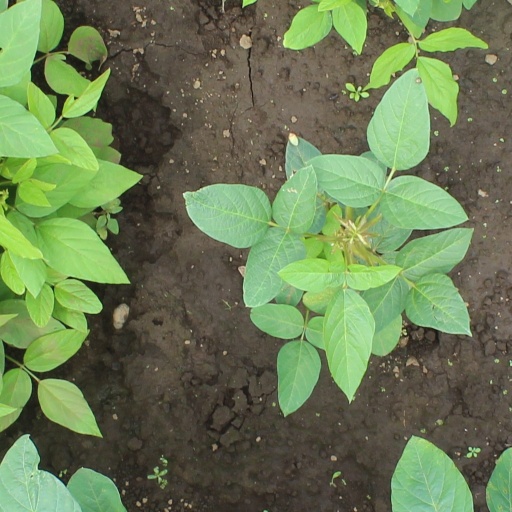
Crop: soybean